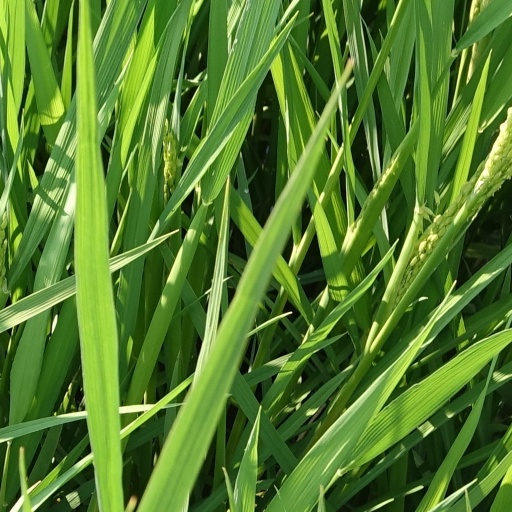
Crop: rice